Potter Puppet Pals

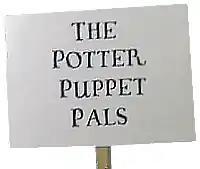
The sign showing the "Potter Puppet Pals" logo that appears at the start of most episodes.

Potter Puppet Pals is a puppet show web series parodying the "Harry Potter" novel series by J. K. Rowling, created by Neil Cicierega. The series was initially posted on Newgrounds, and featured Flash animated characters, but it eventually began being uploaded to YouTube, with real-life puppetry. The YouTube videos were initially posted on Cicierega's personal channel, then moved to a channel called "Potter Puppet Pals", exclusively made for the purpose of uploading the series.